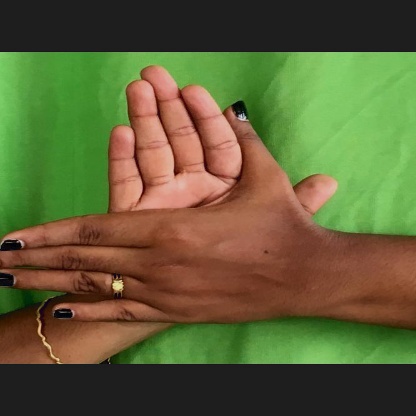
Mudra: Chakra